Colegio Imperial de Madrid

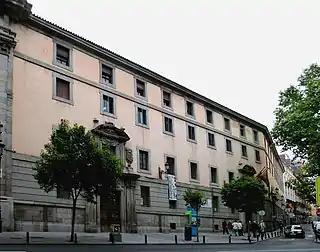
Colegio Imperial de Madrid

The Colegio Imperial de Madrid (Spanish for the "Imperial College of Madrid"), also historically known as the Colegio Imperial de la Compañía de Jesús ("Imperial College of the Society of Jesus") or the Colegio de San Pedro y San Pablo de la Compañía de Jesús en la Corte ("College of St. Peter and St. Paul of the Society of Jesus at the Court") and now known as the Instituto San Isidro ("St. Isidore Institution"), was the name of a Jesuit educational institution in Madrid, Spain.